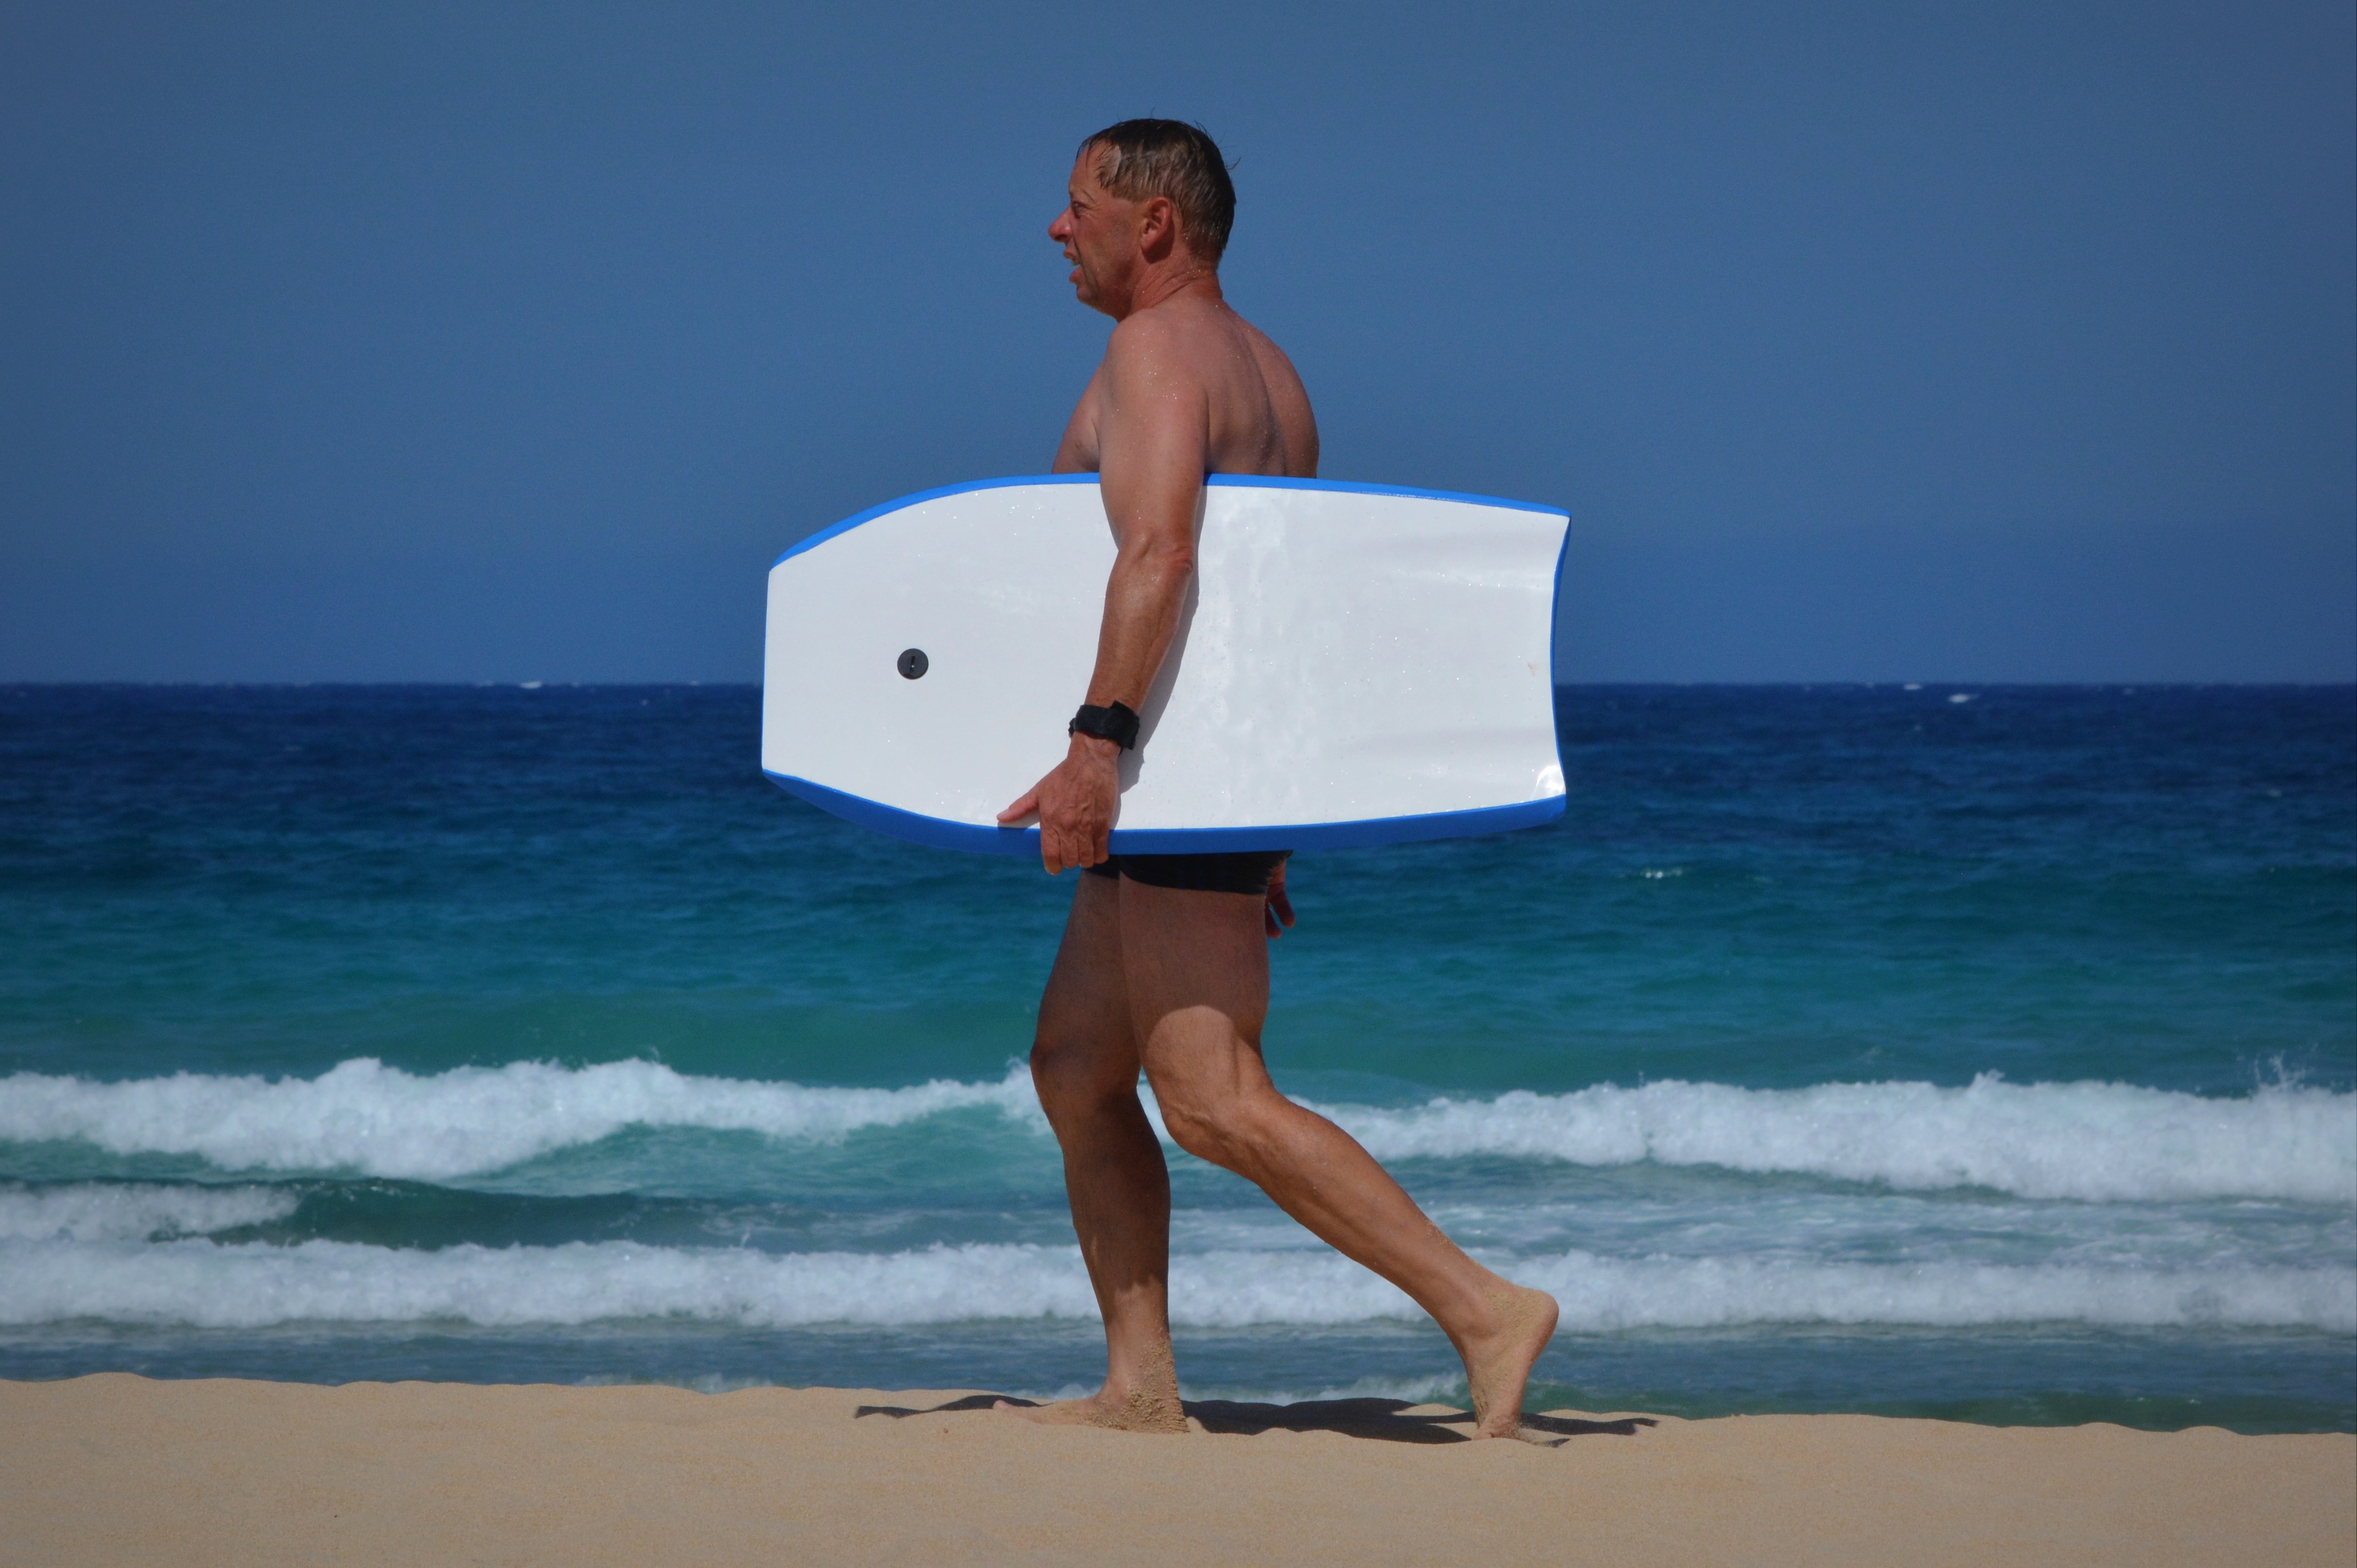
man, beach, sea, coast, sand, ocean, horizon, people, woman, shore, wave, vacation, leg, surfing, model, surfboard, bay, blue, clothing, body of water, waves, sports, beauty, photo shoot, boardsport, surfing equipment and supplies